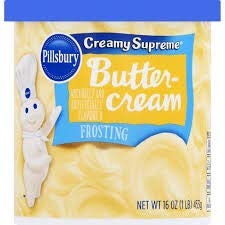
Item Name: Pillsbury Butter Cream Frosting, 16 Oz
Bullet Point 1: Our Sweet, creamy frostings take any treat from delicious to delightful.
Bullet Point 2: Try them on anything from cakes and cookies to brownies and breads.
Bullet Point 3: Contains 8 containers
Value: 16.0
Unit: Ounce

Price: 12.95